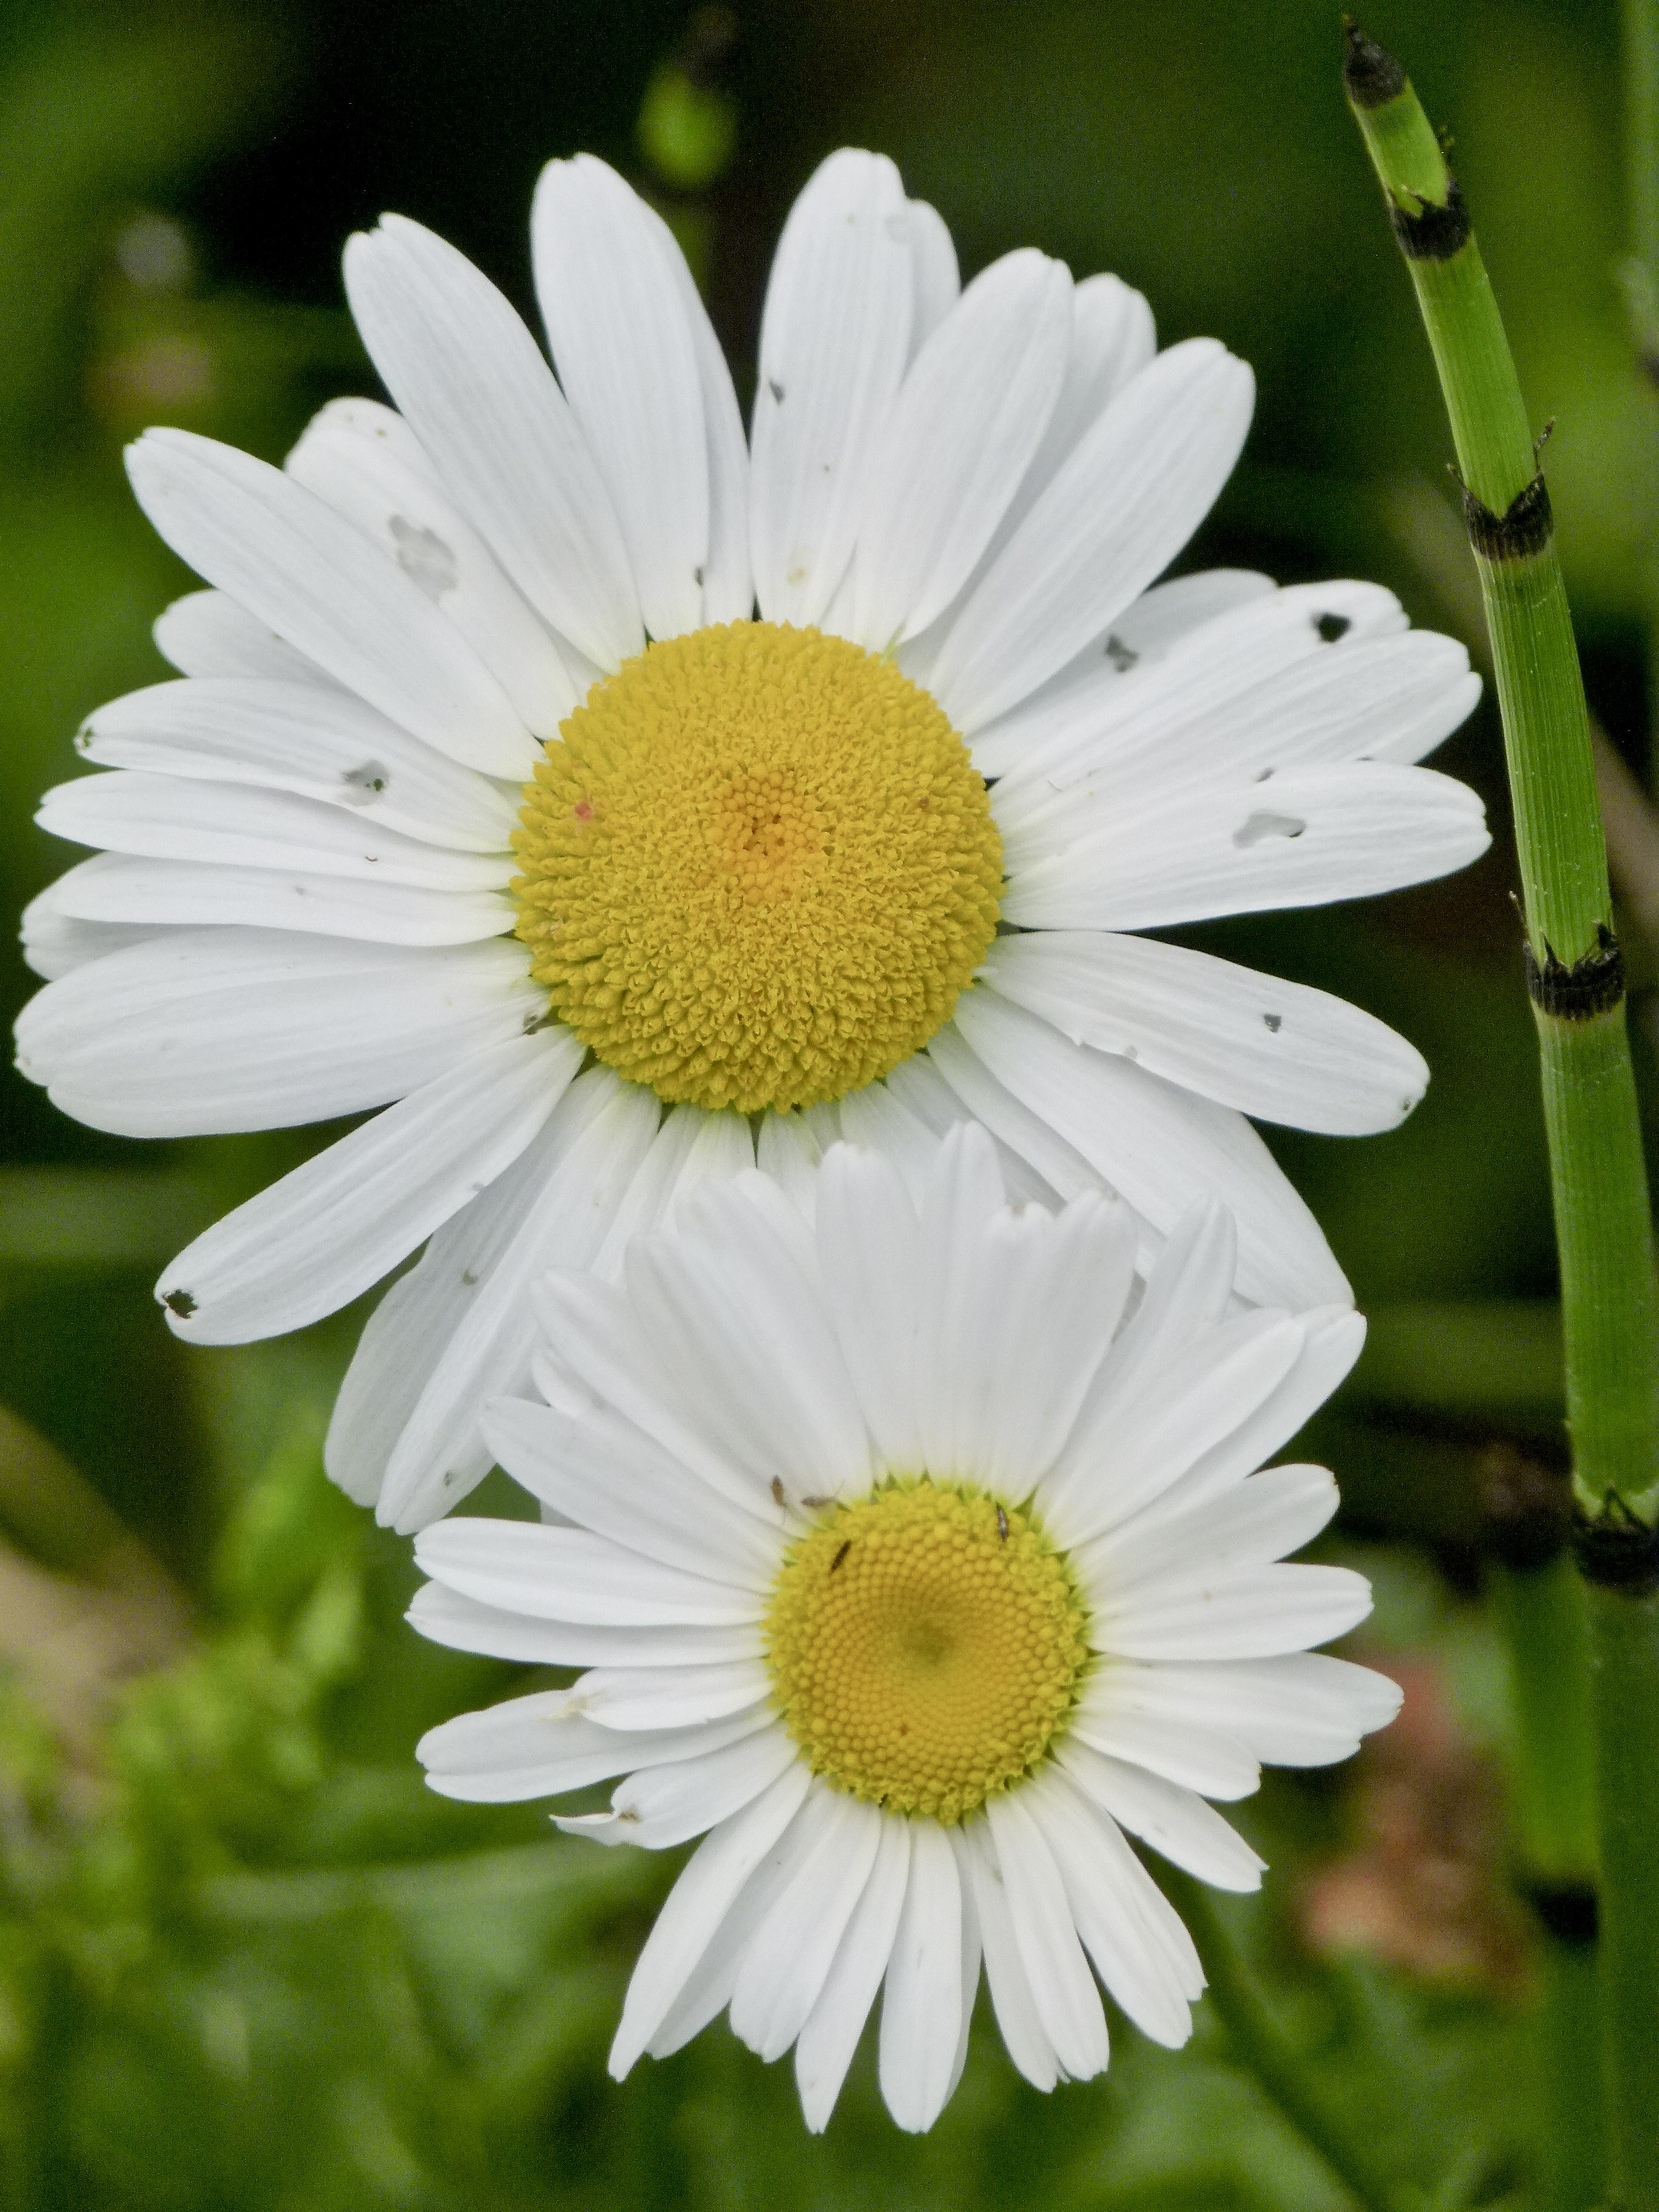
nature, plant, meadow, flower, petal, daisy, botany, flora, wild flower, wildflower, close up, daisies, macro photography, flowering plant, daisy family, summer plant, oxeye daisy, annual plant, plant stem, land plant, chamaemelum nobile, marguerite daisy